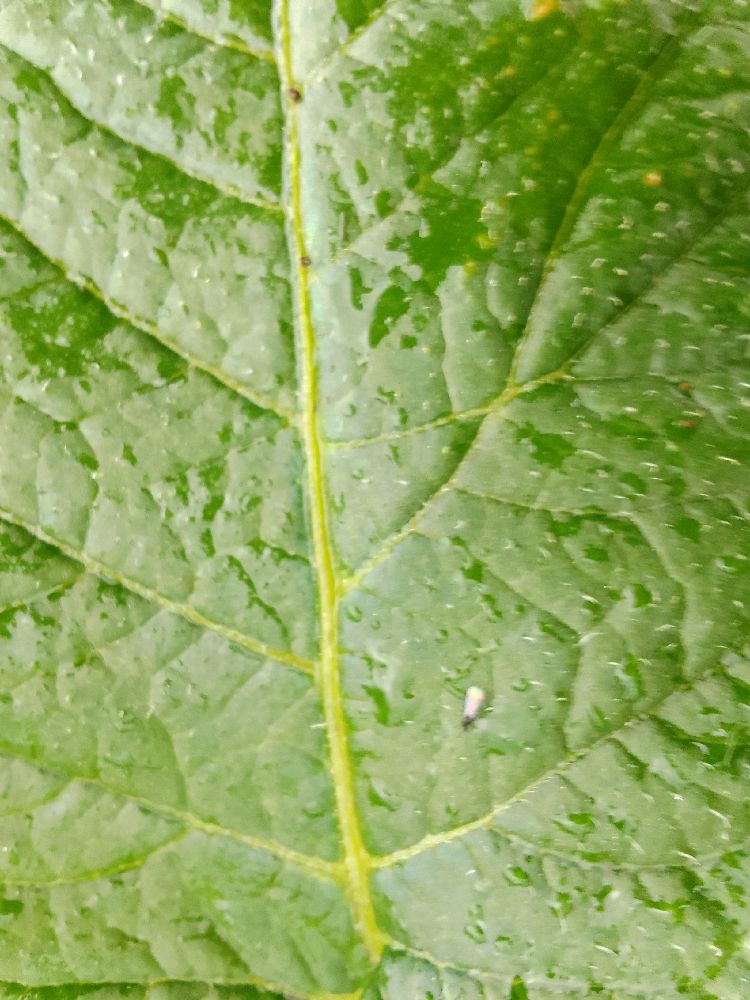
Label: Healthy